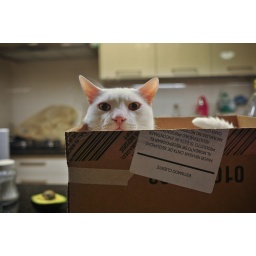
The cat in the box